77th Sustainment Brigade

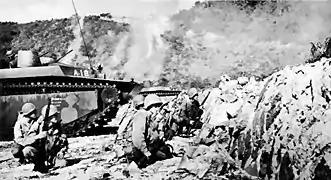
1st Battalion Landing Team, 306th Infantry, in the Kerama Islands on 27 March 1945

The 153rd Infantry Brigade consisted of the 305th Infantry Regiment, 306th Infantry Regiment, and 305th Machine Gun Battalion. The brigade was initially commanded by Brigadier General Edmund Wittenmyer.